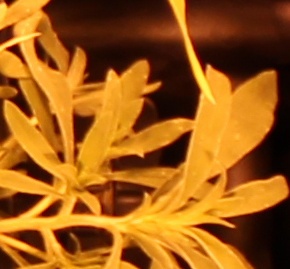
Label: Kochia